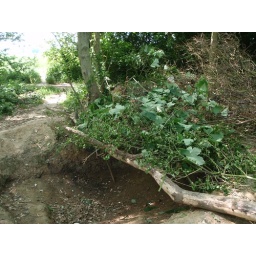
#ueday found a cool den next to a burnt tree. Urban explorers home marked by a bike tyre